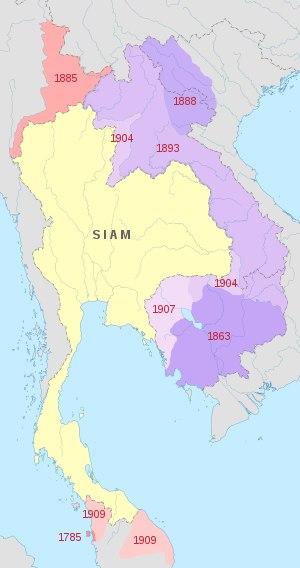
La guerre franco-siamoise opposa la France de la Troisième République au Siam en 1893.
La Thaïlande n'est le « pays des Thaï » que depuis un millénaire environ. Avant l'arrivée des peuples thaï depuis le sud de la Chine, il a existé dans la région plusieurs royaumes indianisés successifs ou concurrents, d'ethnie môn, khmère ou malaise.